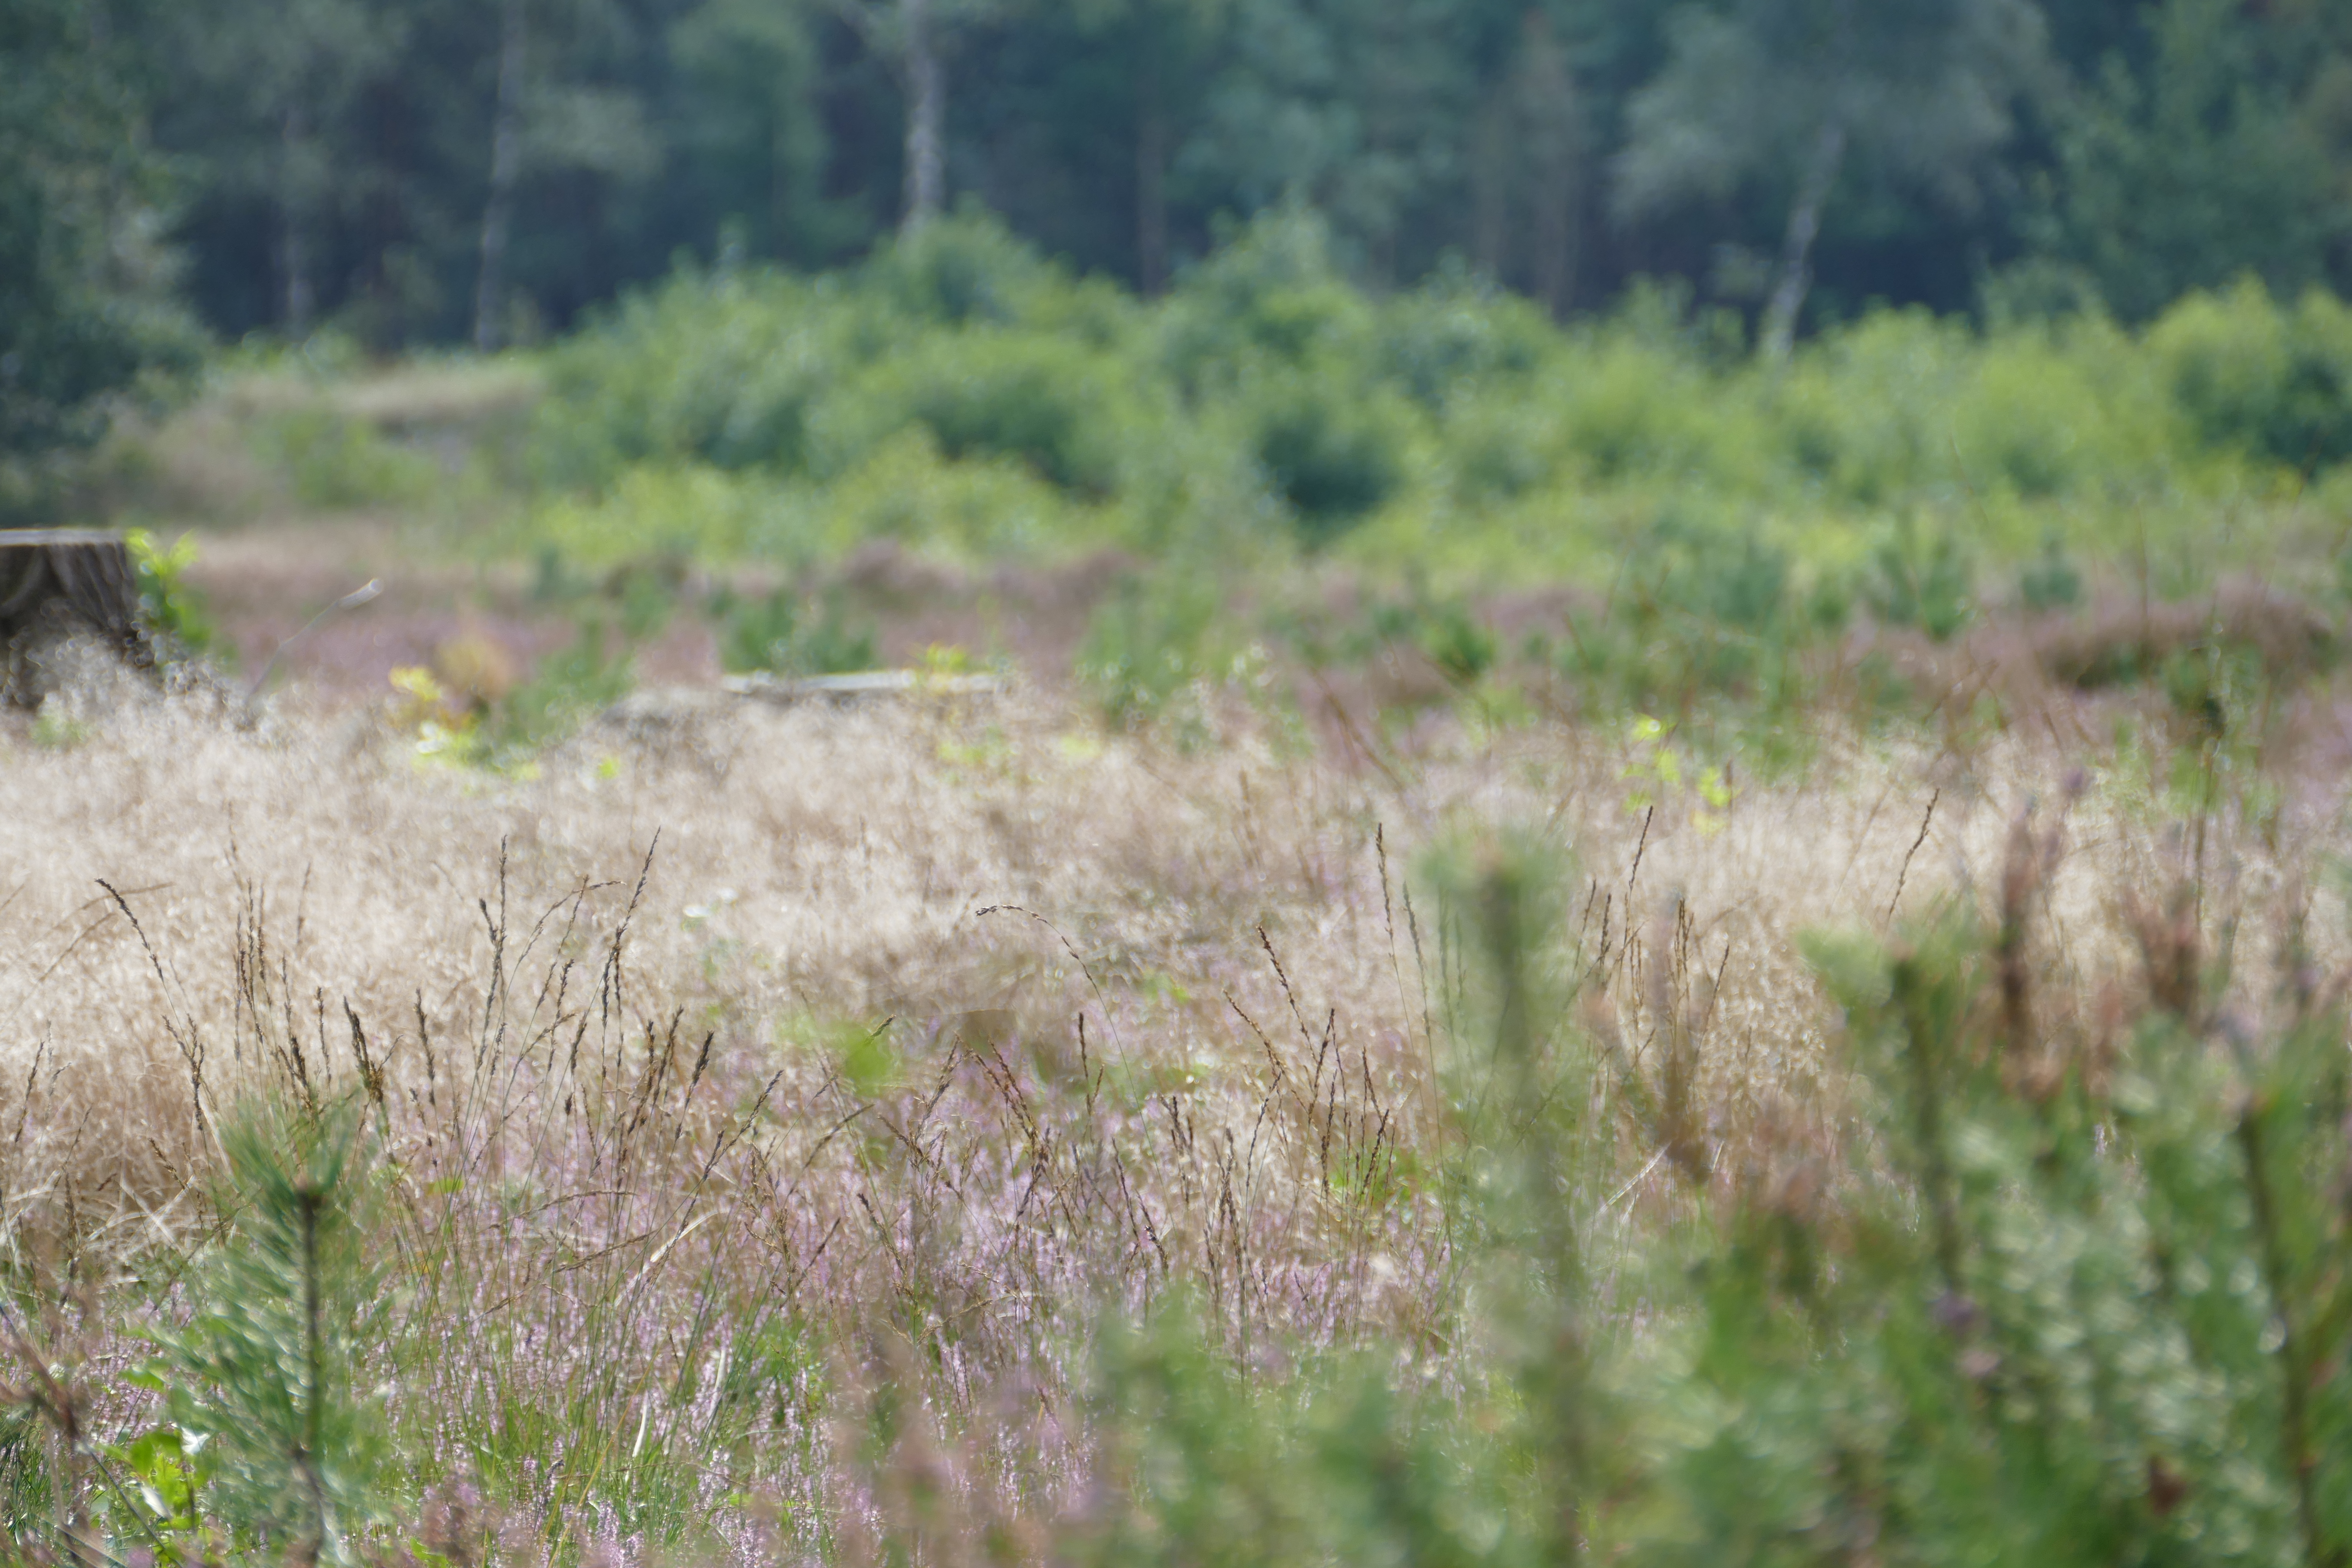
autumn, heathland, moor, heather, purple, woods, ecosystem, vegetation, grass, grass family, prairie, grassland, nature reserve, shrubland, meadow, ecoregion, wildlife, field, plant community, plant, steppe, wetland, landscape, pasture, crop, tree, phragmites, fen